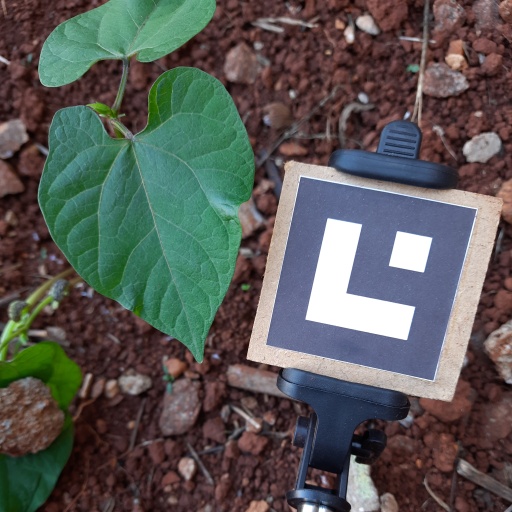
Observations: wavy surface, no eating holes, under shade